Carbonatation

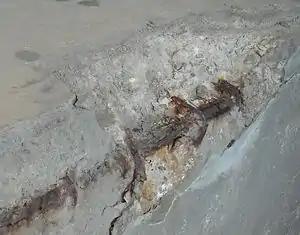
Carbonatation induced rebar corrosion

Carbonatation is a slow process that occurs in concrete where lime (CaO, or Ca(OH)) in the cement reacts with carbon dioxide (CO) from the air and forms calcium carbonate.